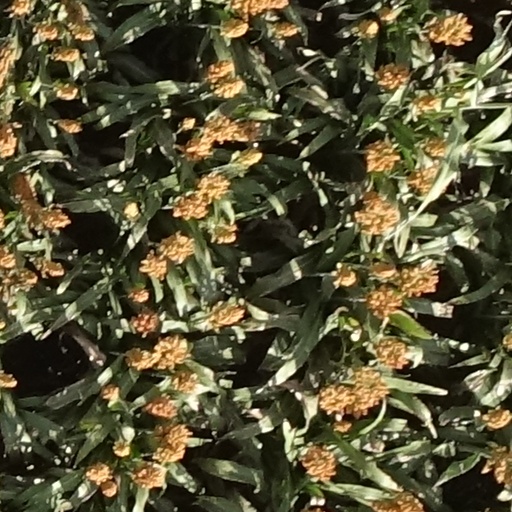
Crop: sorghum